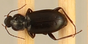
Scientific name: Calathus advena
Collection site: Rocky Mountains NEON (RMNP), plot RMNP_014